List of birds of Glacier National Park (U.S.)

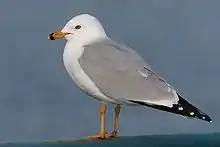
Ring-billed gull

Laridae is a family of medium to large seabirds and includes gulls, terns, kittiwakes, and skimmers. They are typically gray or white, often with black markings on the head or wings. They have stout, longish bills and webbed feet. Thirteen species have been recorded in the park.